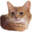
Label: cat